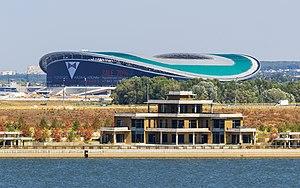
Kazan [kɑzɑ̃] est une ville de l'Ouest de la Russie et la capitale de la république du Tatarstan, une des divisions de la Russie. Sa population s'élevait à 1 251 969 habitants en 2019 ce qui en fait la sixième ville de Russie. Kazan est un grand centre industriel et universitaire ainsi qu'un important nœud de communication. Kazan est située sur le cours moyen de la Volga à environ 700 km à l'est de Moscou. Kazan comme la république dont elle fait partie est pour moitié peuplée de Tatars ce qui lui vaut de bénéficier d'une autonomie politique plus importante que d'autres sujets de la Russie.